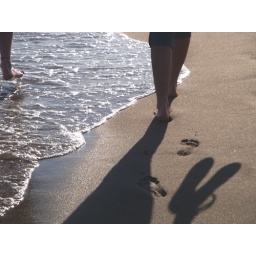
Our memories of the ocean will linger on, long after our footprints in the sand are gone.